Nancy Kominsky

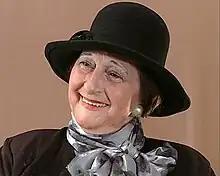
Nancy Kominsky in 2004

Nancy Circelli Kominsky (born Emanuella Agneta Circelli, 24 September 1915 – 11 March 2011) was an Italian-American artist and television presenter, who found fame in Britain with her paint-along series in the 1970s.